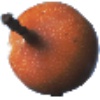
Label: granadilla